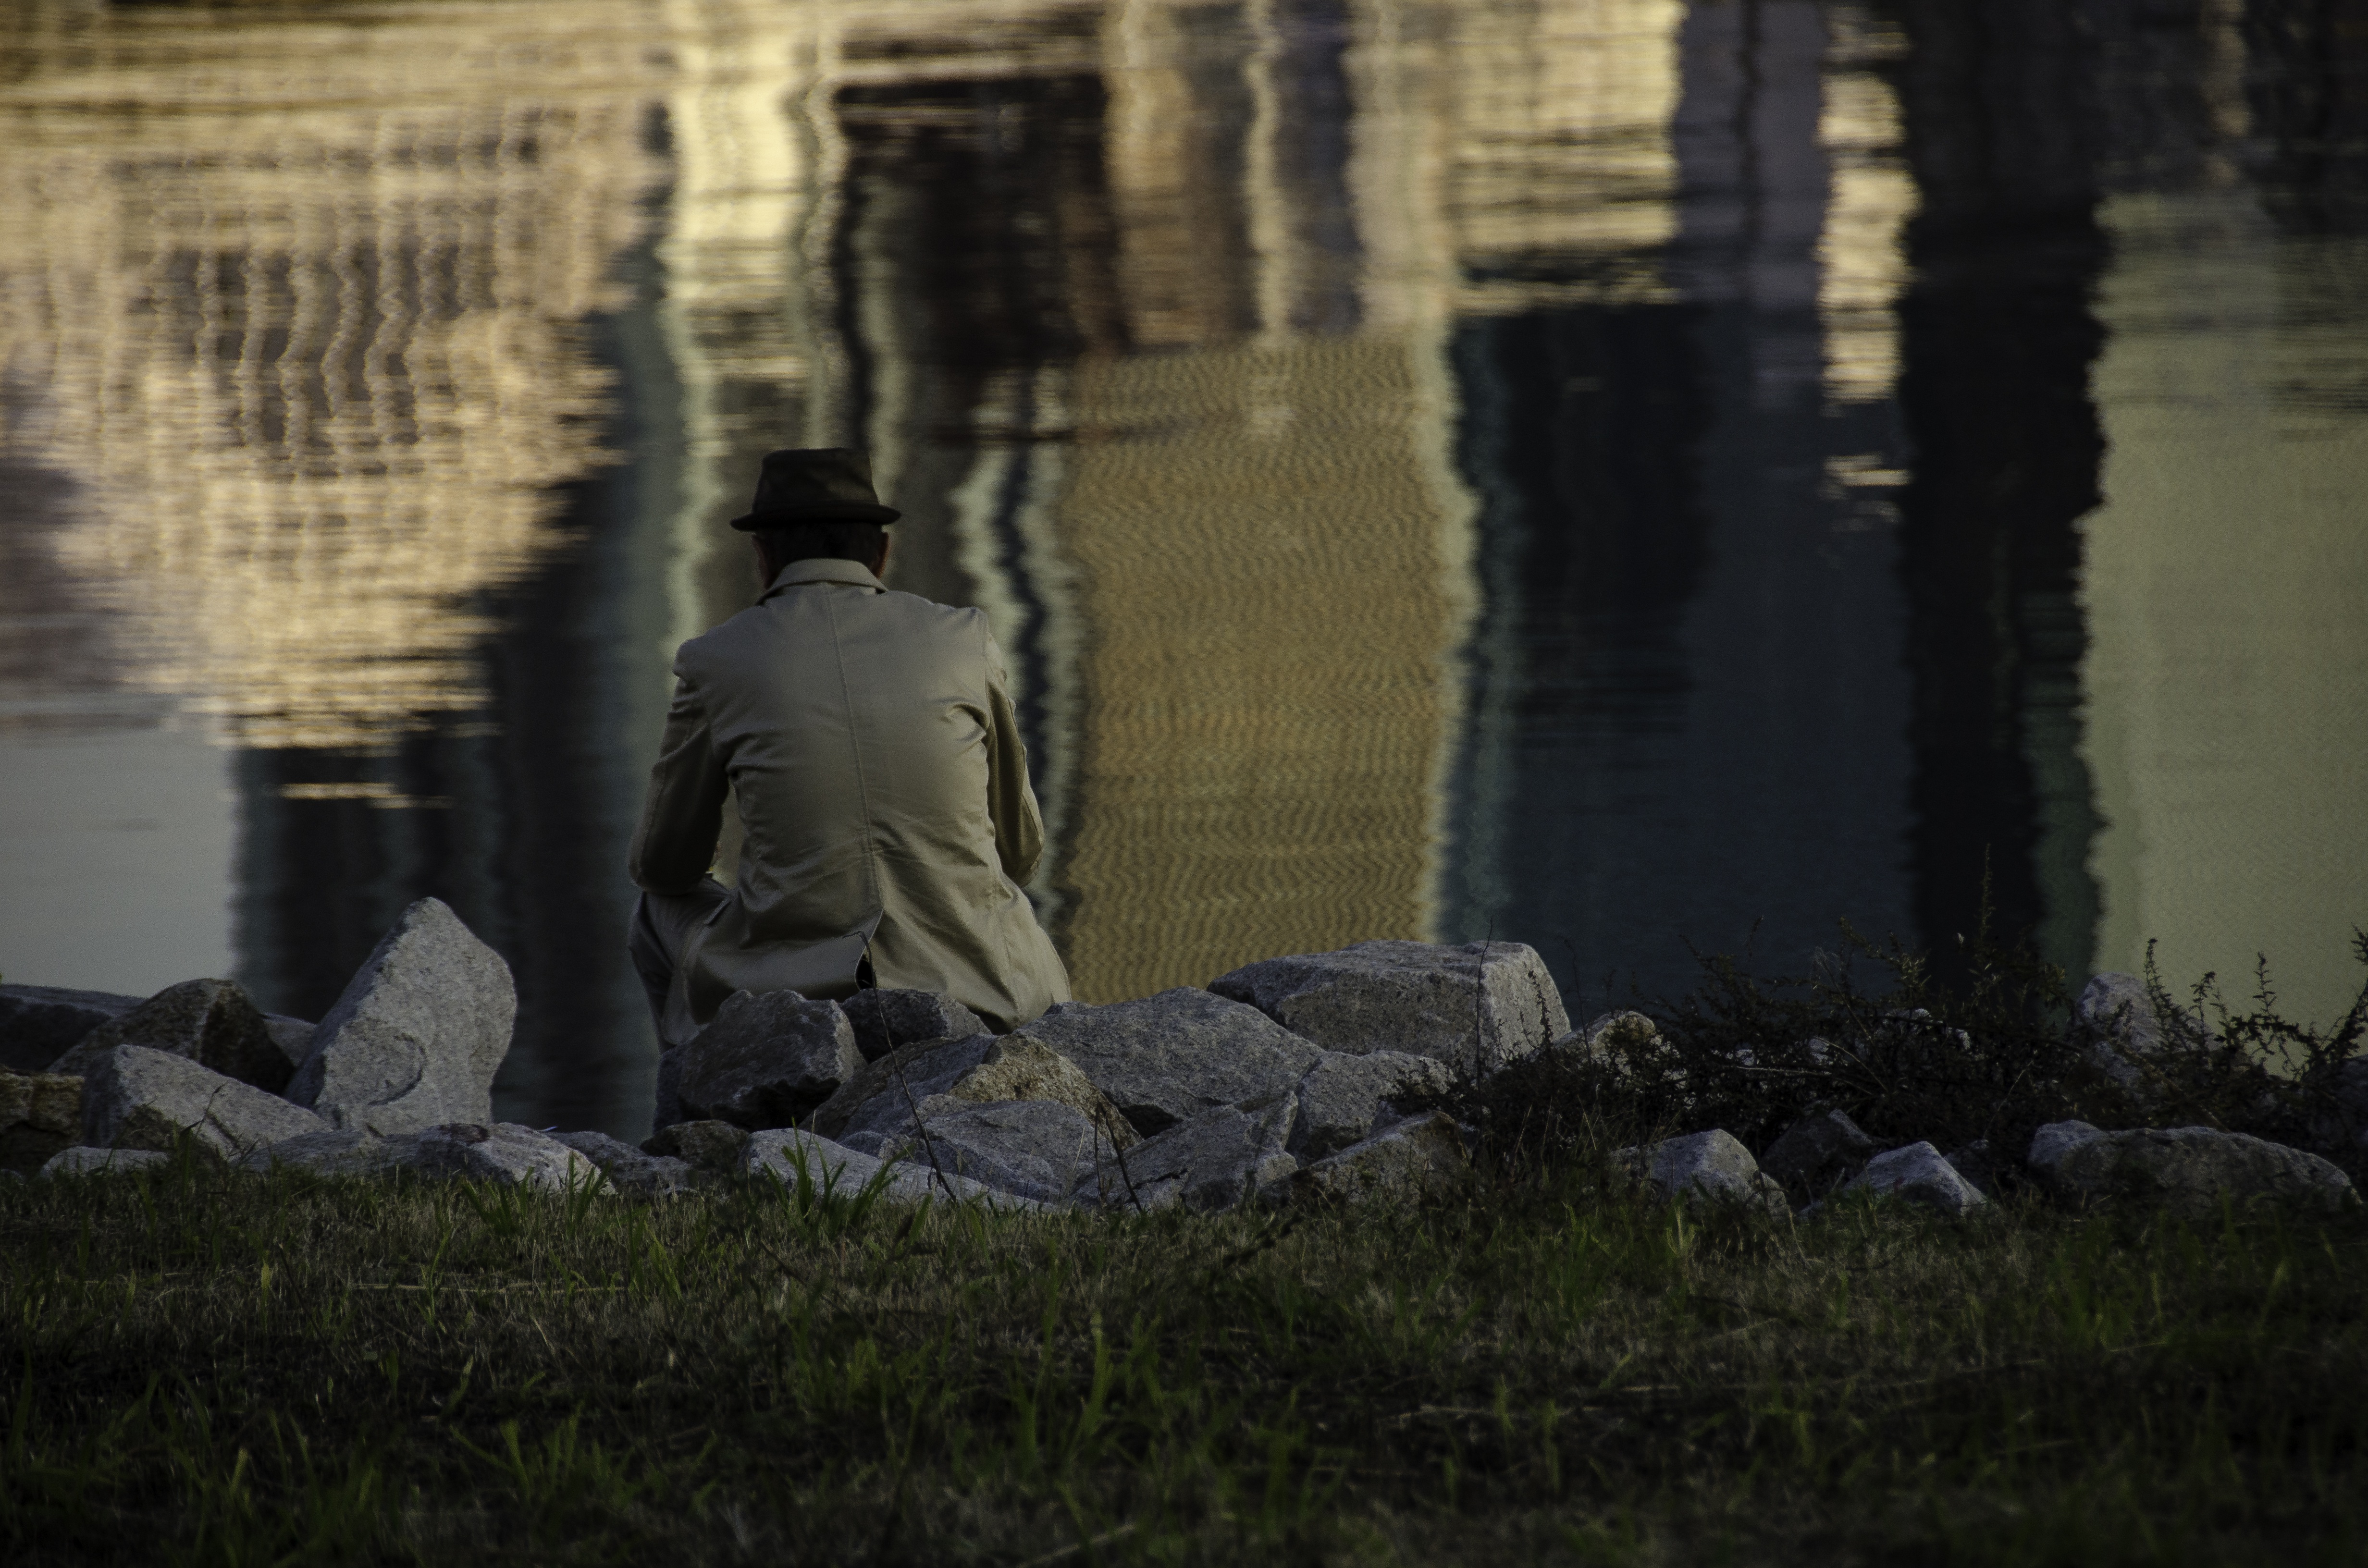
man, tree, water, rock, river, thinking, statue, reflection, sitting, contemplate, calm, darkness, japan, old man, photograph, osaka, image, philosopher